Minentaucher

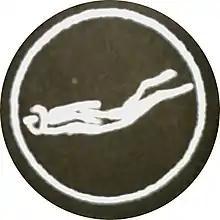
German armed forces diver badge

The mine clearance diver company consists of soldiers at its headquarters in Eckenförde and those assigned to various German navy vessels. It primarily operates in German territorial waters such as the Baltic Sea, clearing naval mines and other hazards. It also supports search and recovery operations involving sunken ships, submarines and airplanes. In autumn 1985 the unit saw its first overseas engagement, clearing freshly laid mines in the Suez Canal. It has since served in several parts of the world as a part of NATO military deployments and exercises.